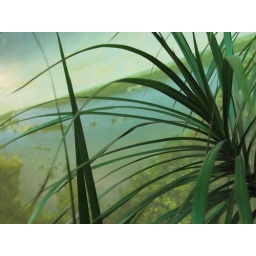
Plants: This is a painting in the Northwest wing of the library with a plant close by.